Answer in natural language. Is Doorway to the left of Television? Choose between the following options: yes or no
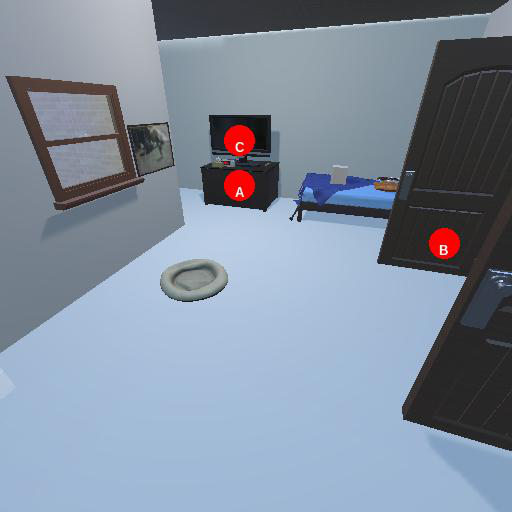
<answer>no</answer>